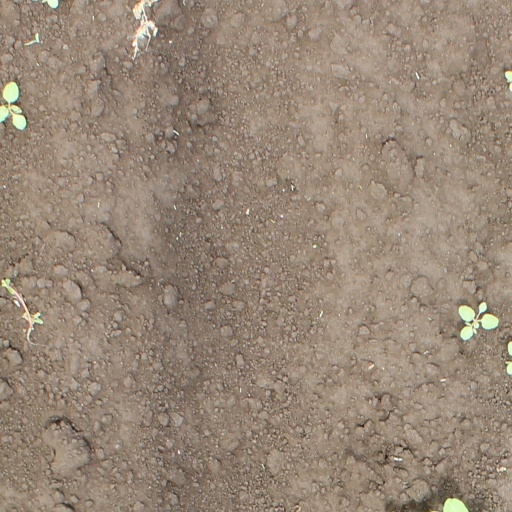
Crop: soybean